Rashtrapati Nilayam

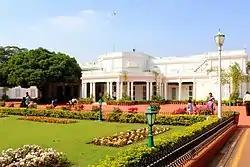
Rashtrapati Nilayam, Bolaram

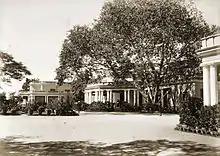
Rashtrapati Nilayam (Residency House), c. 1892, Photo: Lala Deen Dayal

Rashtrapati Nilayam, formerly known as Residency House, is the official winter retreat of the President of India located in Hyderabad, Telangana. The President stays here for at least two weeks during their winter visit and conducts official business. It is also used as a guest house for visiting dignitaries. It is located in Bolaram in Secunderabad, a neighbourhood of Hyderabad.